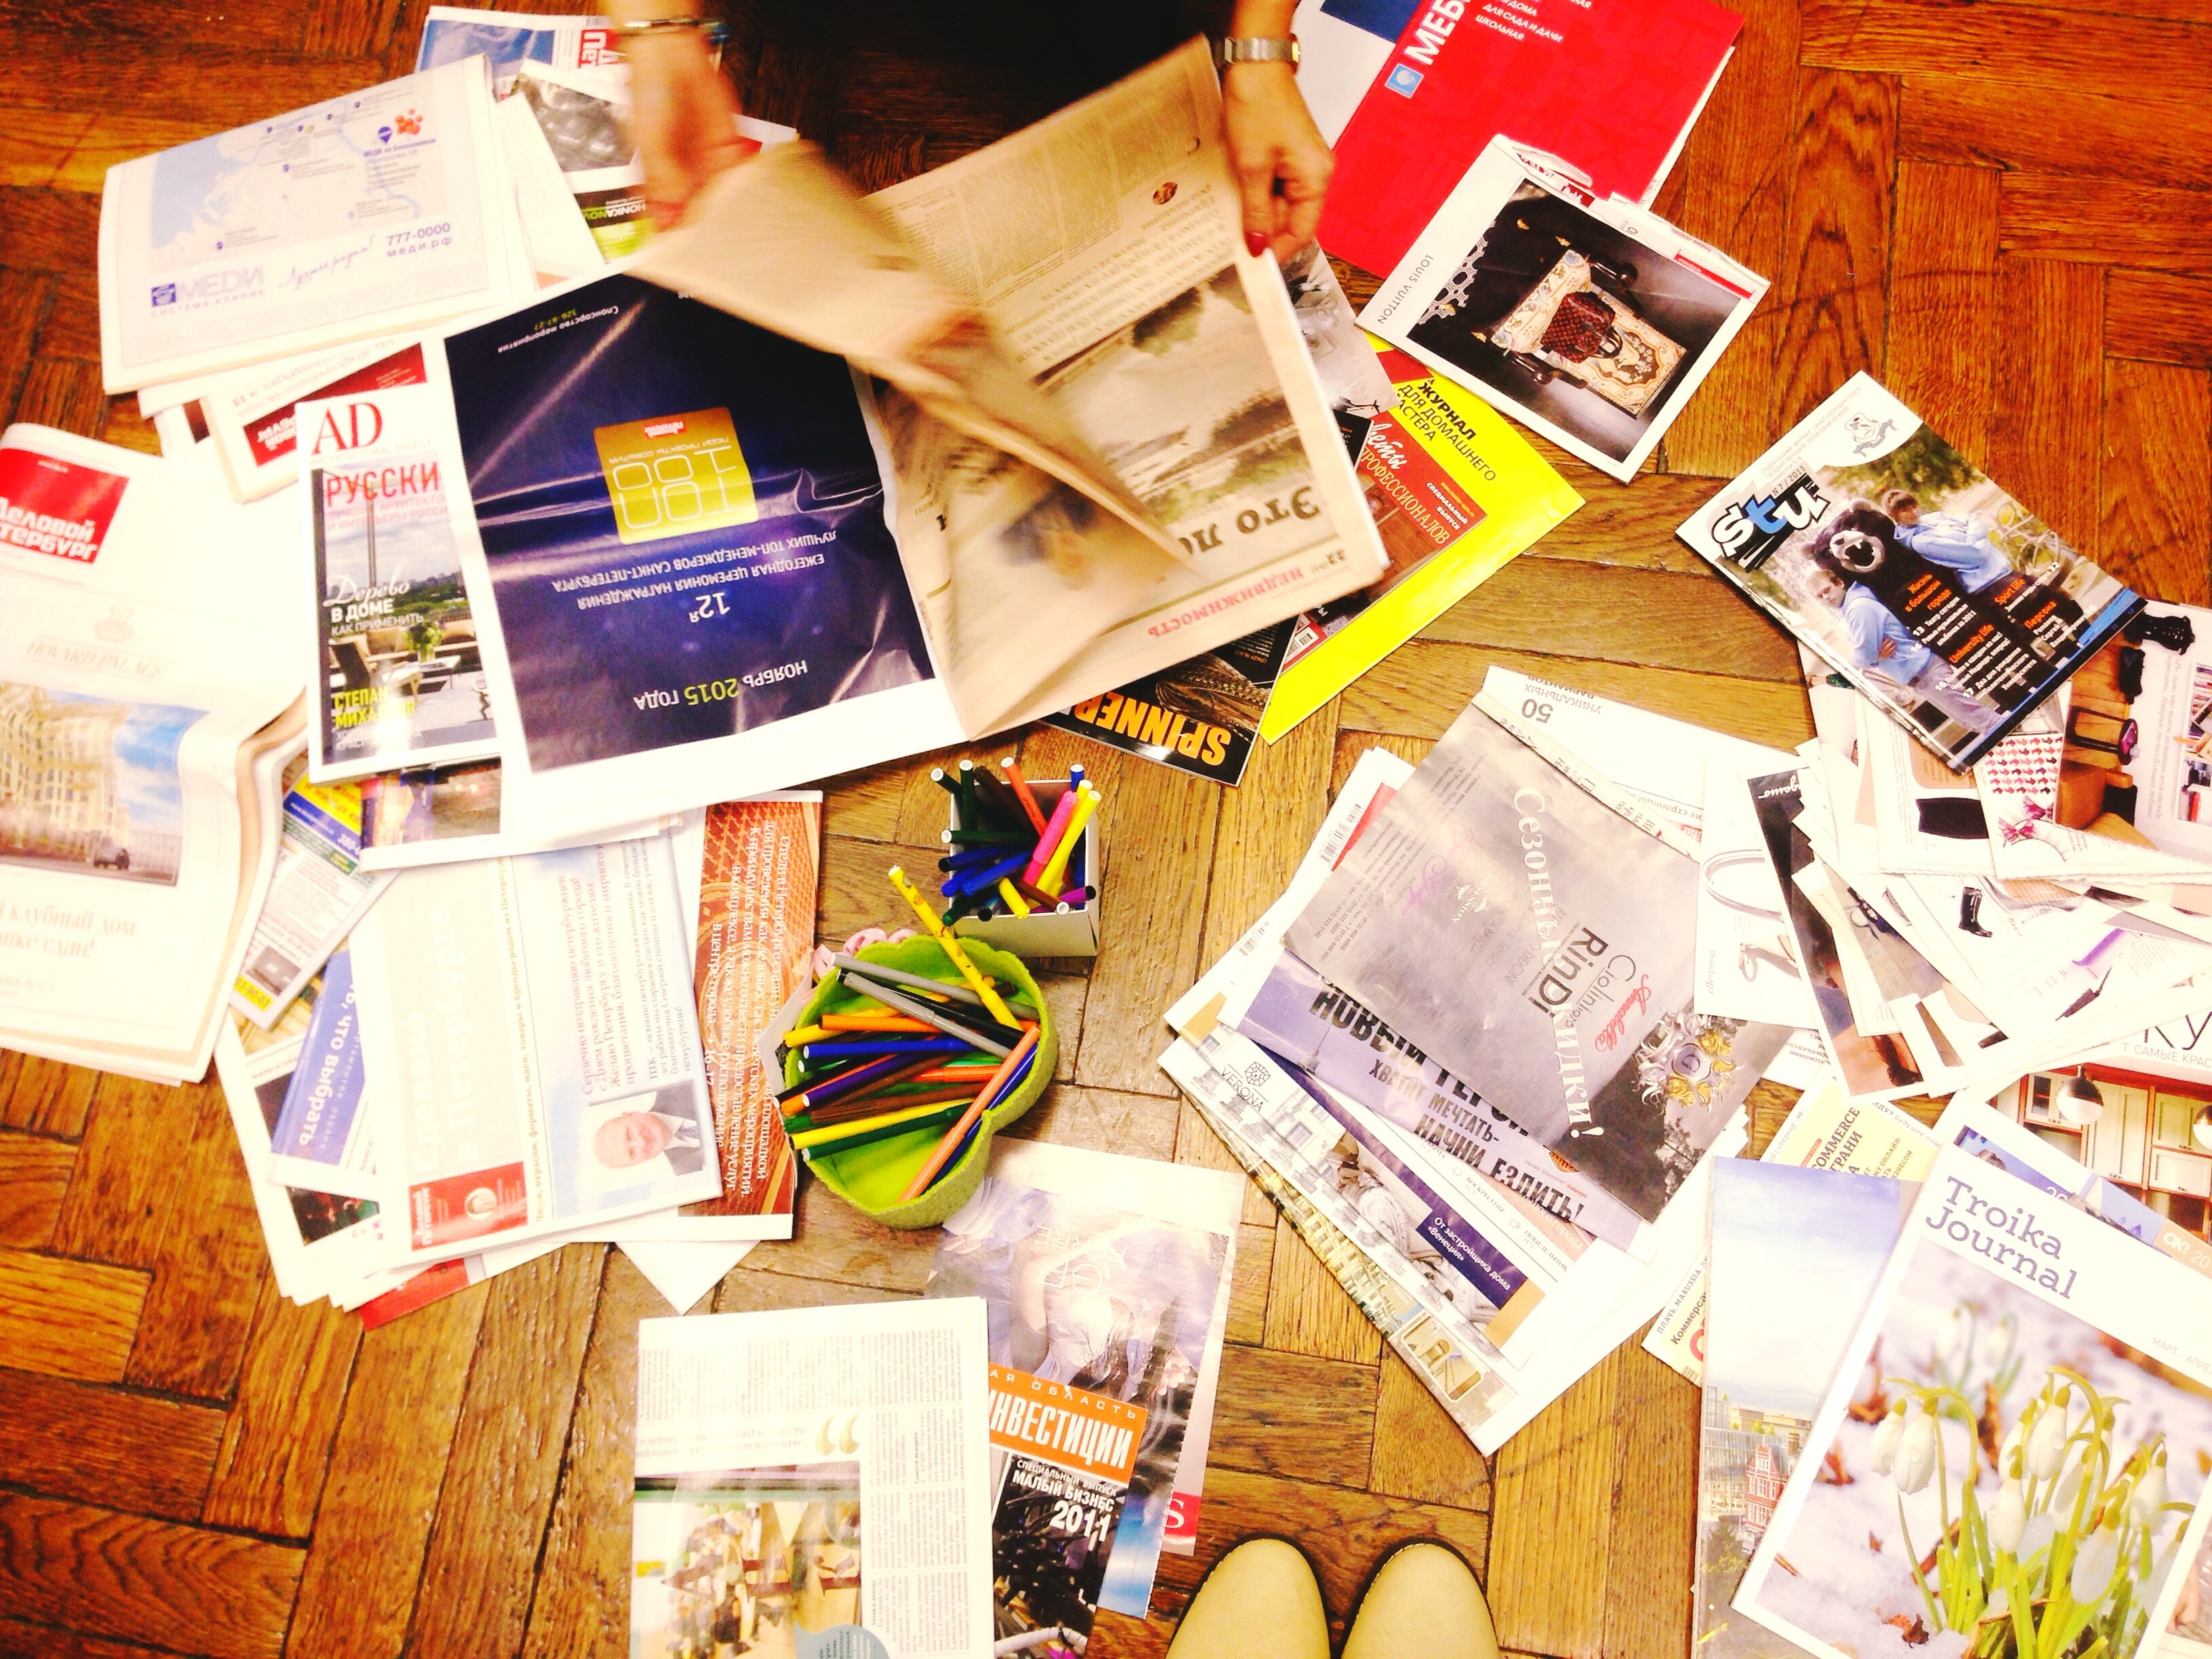
brand, art